Al Ahly (field hockey)

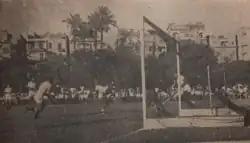
Al Ahly fans watching Al Ahly hockey match

The first hockey team roster for Al Ahly included: Mahmoud Mokhtar El Titish, Mourad Fahmy, Mohamed Fahmy, Mohamed Rasmy, Adly Yekan, Mokhtar Kotb, Ali Al Hamamsy.